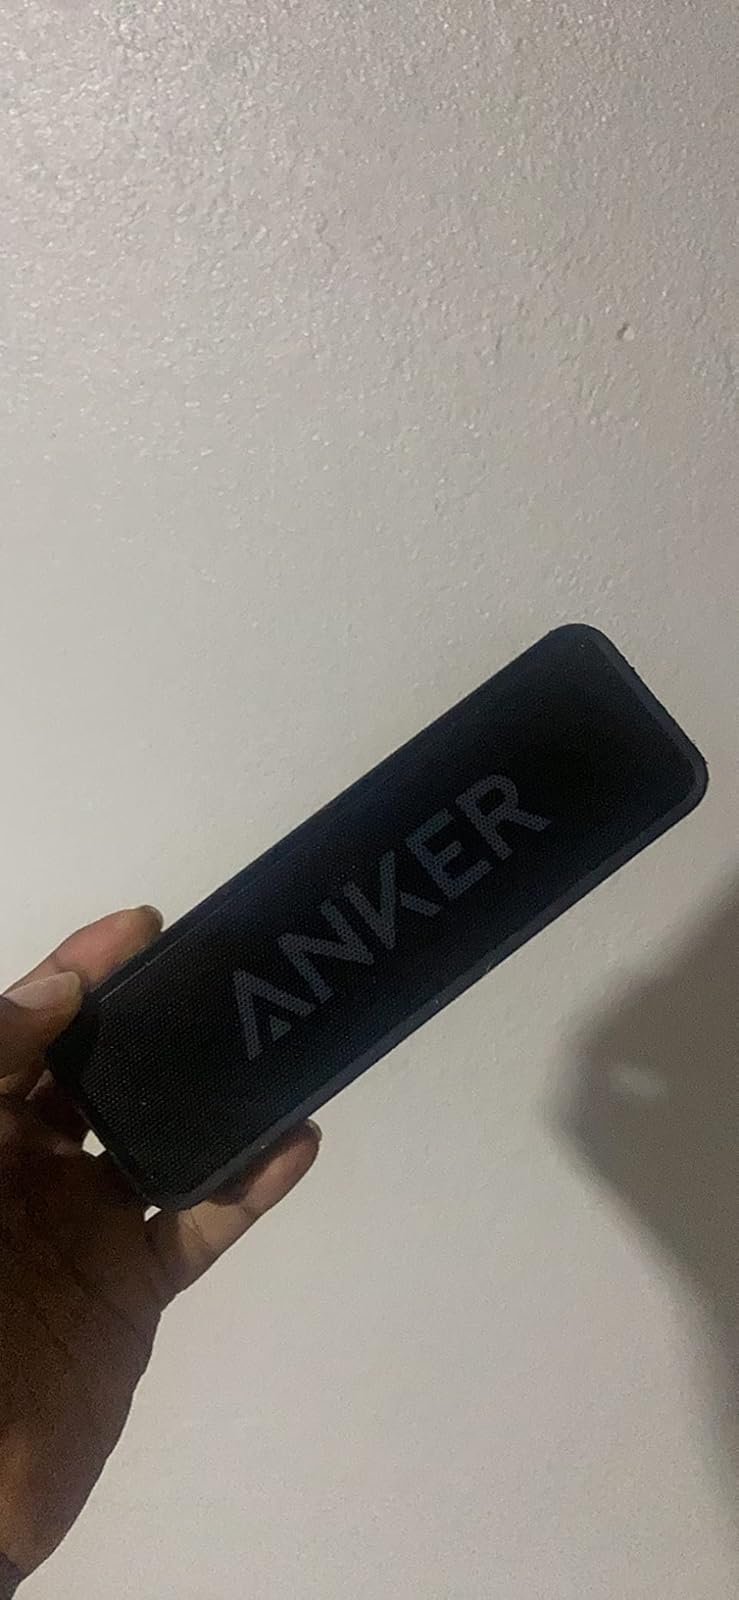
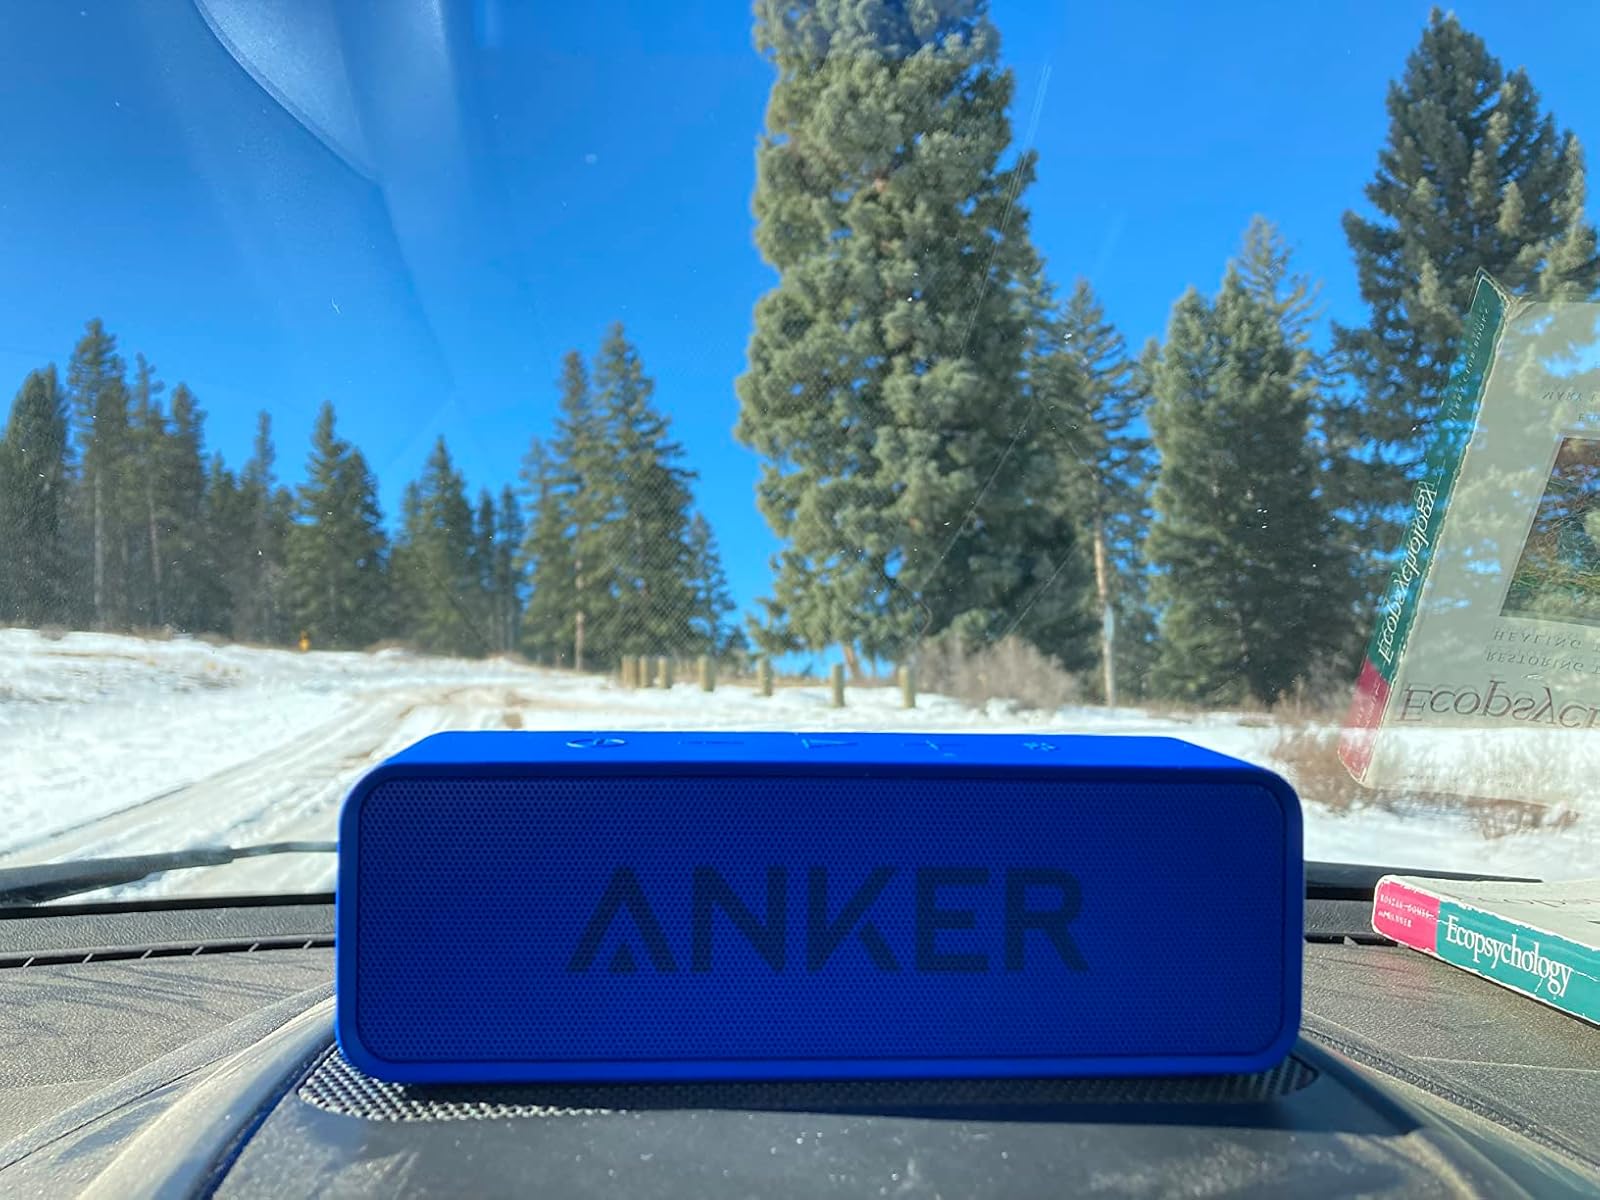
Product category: speaker
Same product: no